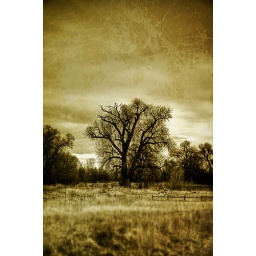
Tree in yellow and red